All Souls' Day

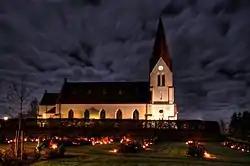

Among continental Lutherans, its tradition has been more tenaciously maintained. During Luther's lifetime, All Souls' Day was widely observed in Saxony although the Roman Catholic meaning of the day was discarded; ecclesiastically in the Lutheran Church, the day was merged with and is often seen as an extension of All Saints' Day, with many Lutherans still visiting and decorating graves on all the days of Allhallowtide, including All Souls' Day. In the Lutheran Churches, "the whole people of God in Christ Jesus" are seen as saints and All Souls Day commemorates those believers who have died as the 'faithful departed'. Just as it is the custom of French people, of all ranks and creeds, to decorate the graves of their dead on the "jour des morts", Germans come to the graveyards on All Souls' Day with offerings of flowers and special grave lights.